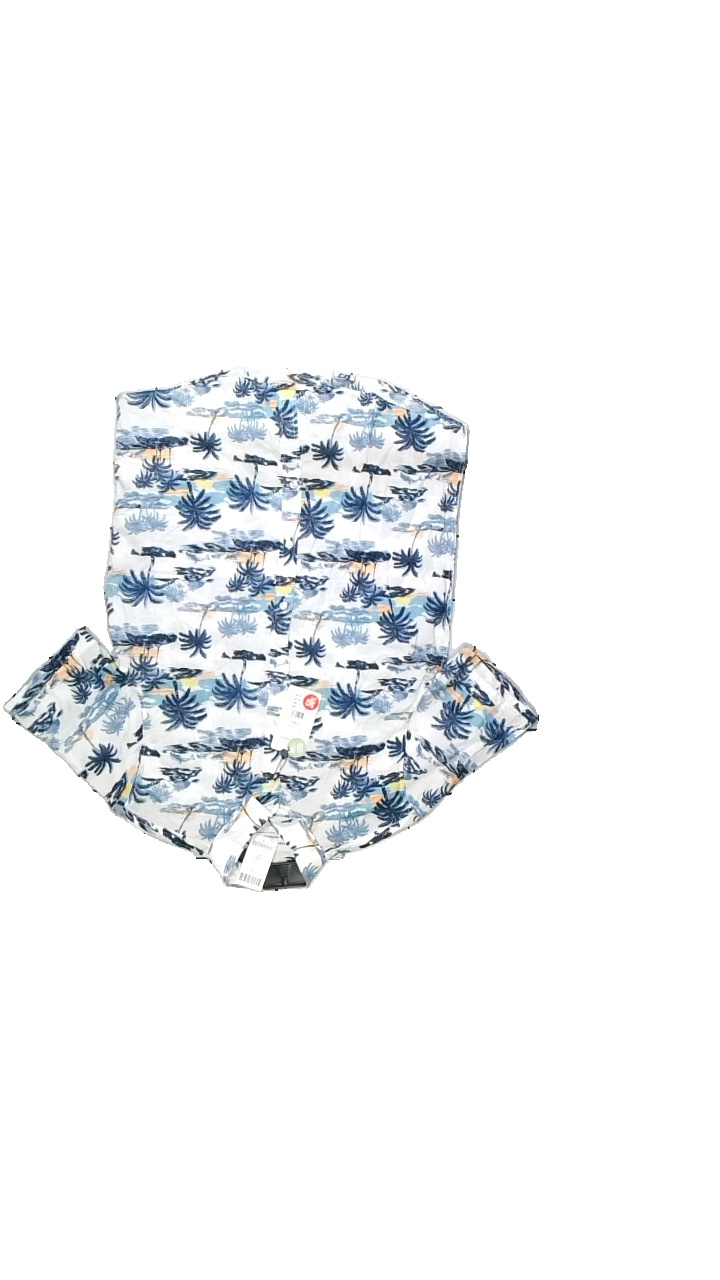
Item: Shirt (Men)
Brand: Hamton Republic (kappahl)
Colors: Blue, Orange, Yellow, Turquoise, Multicolor
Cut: Regular
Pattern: Floral print
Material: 100% Cotton
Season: Summer
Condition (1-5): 5
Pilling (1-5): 5
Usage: Reuse
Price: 50-100